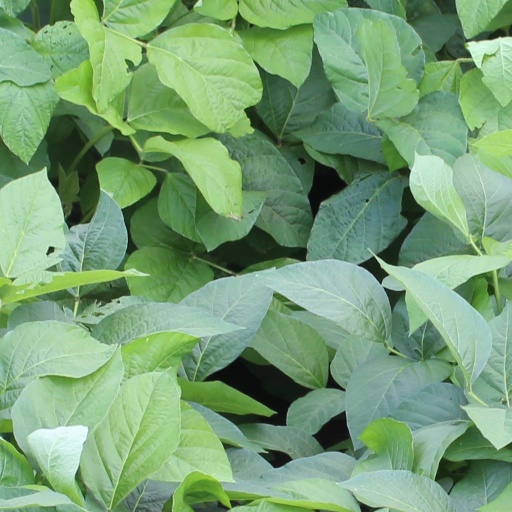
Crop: soybean